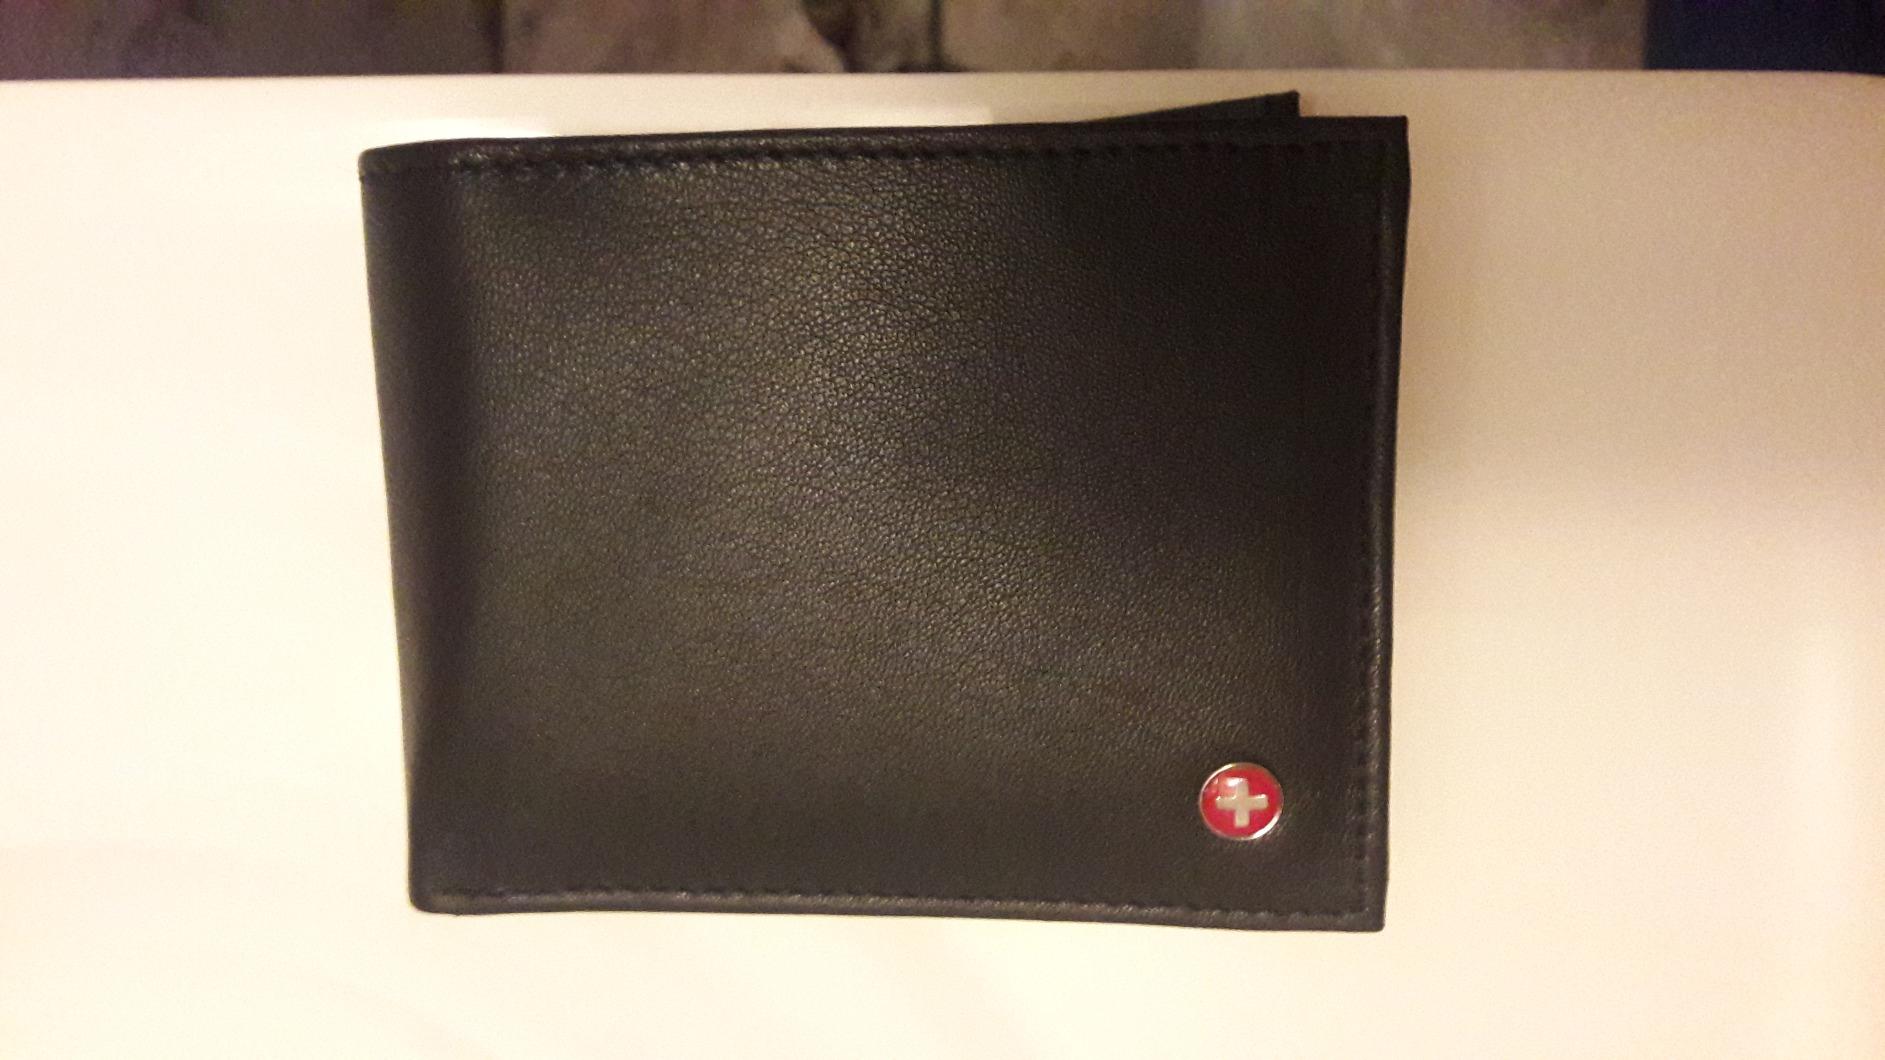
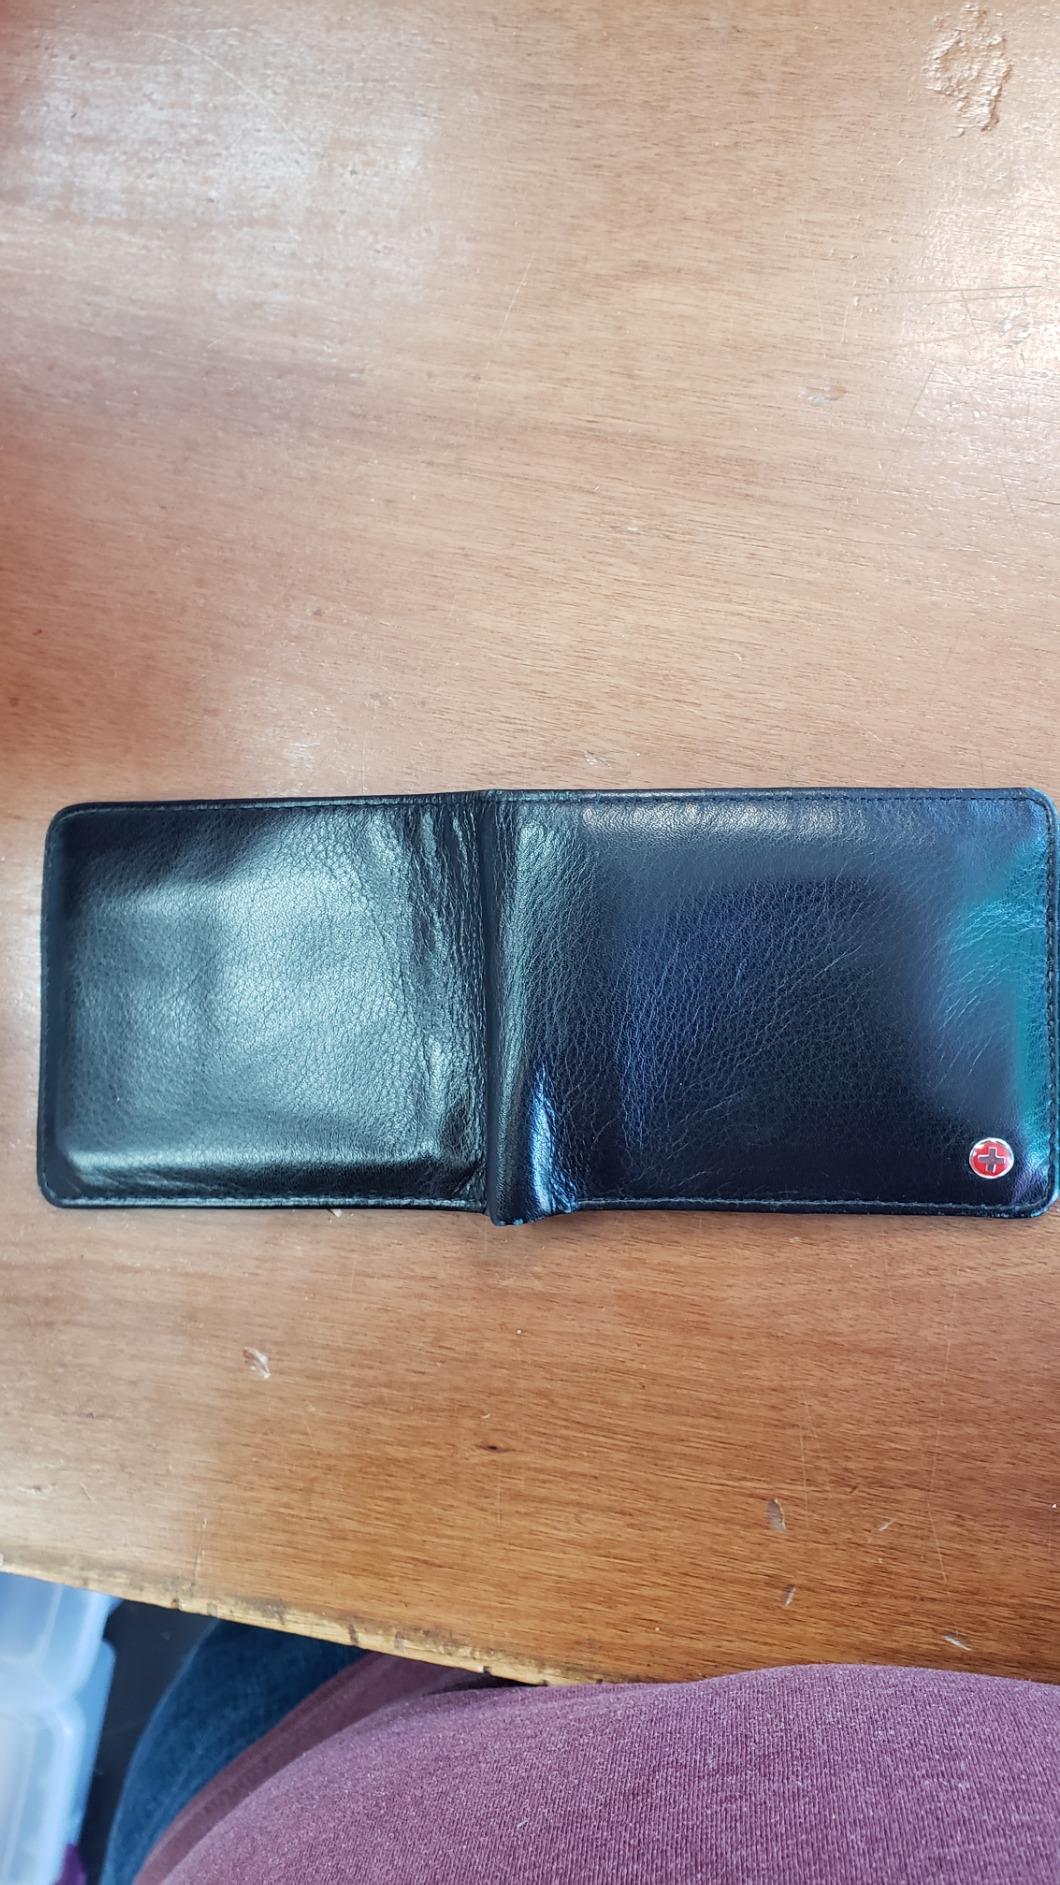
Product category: accessories_wallet
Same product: yes